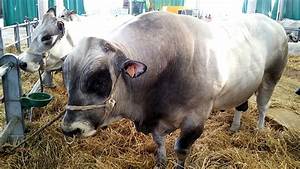
Label: cow